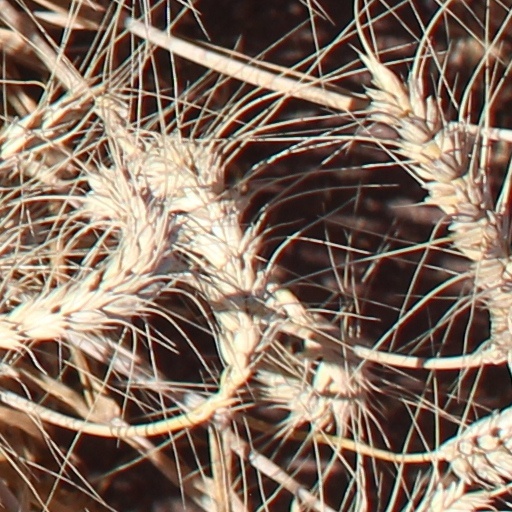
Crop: wheat